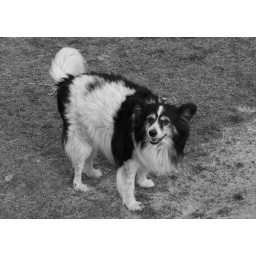
Cali in black and white